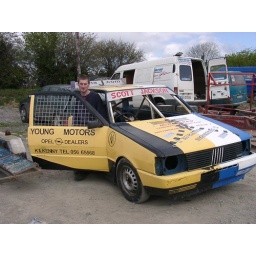
My son Scott with our production saloon car at the Rose Green Raceway in Co. Tipperary.